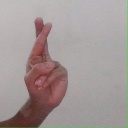
अक्षर: र